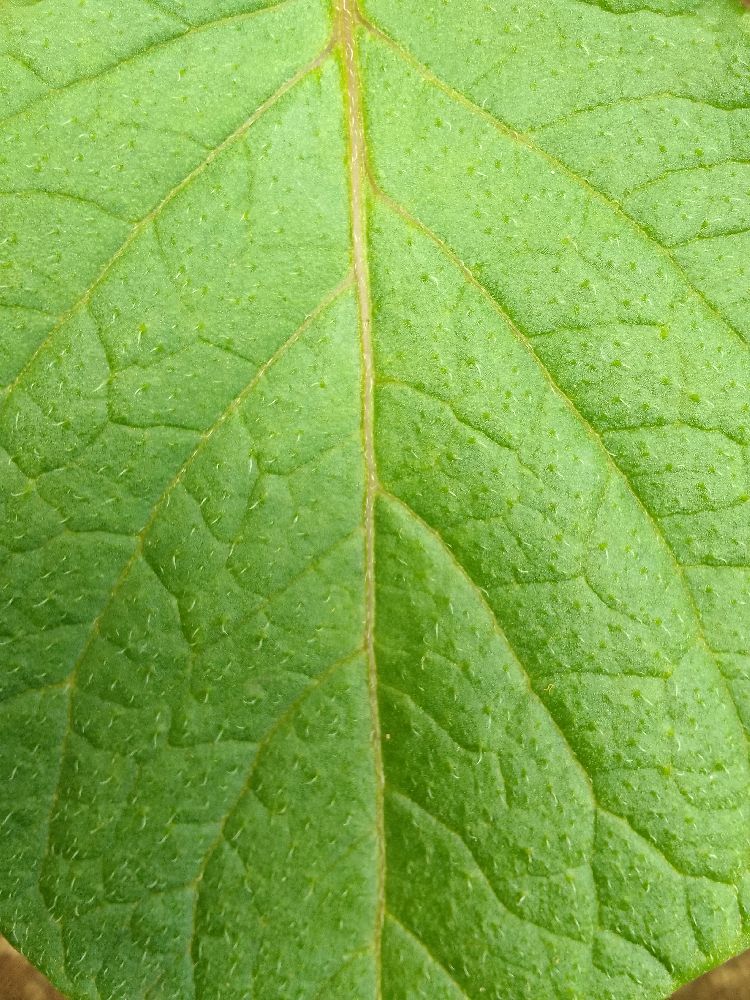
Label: Healthy